Describe the emotion expressed in this image:  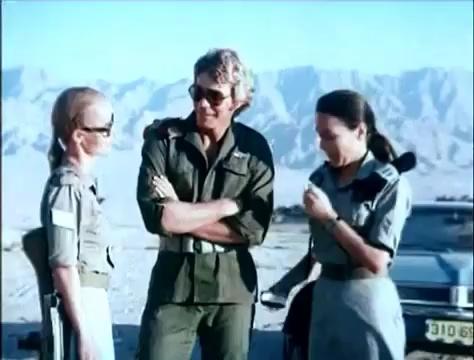
This person displays Fear, valence and arousal with low intensity.